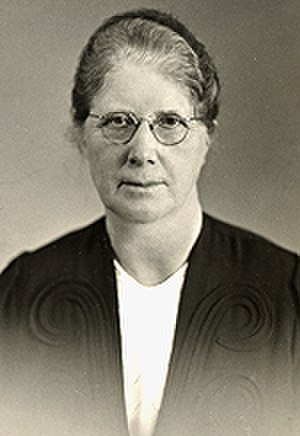
Thora Pedersen
Marie Thora Frederikke Pedersen var en dansk lærer, skoleinspektør og kvinderetsforkæmper, der var aktiv i Danmarks Lærerforening og Dansk Kvindesamfund.